Hennadiy Vykhodtsev

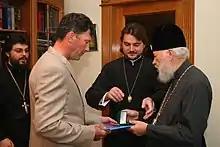

In 2008, the Ukraine's Orthodox Church conferred the Order of St. Equal to Apostles Prince Vladimir, 3rd Class, to Hennadiy Vykhodtsev for helping the Church to take care of children deprived of parental care (the social project «A big heart of a little life»).